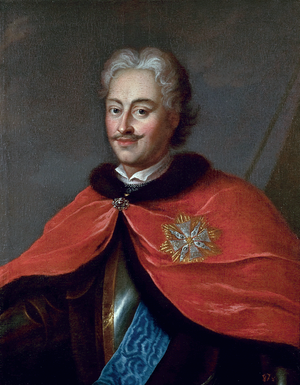
Stanisław Ernest Denhoff, membre de la famille Dönhoff, hetman de Lituanie, voïvode de Polotsk.